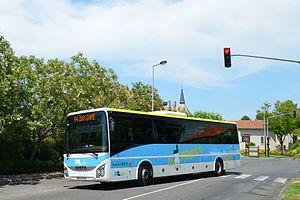
Iveco Bus Crossway n°:1418 sur la ligne 44 à Vieille-Saint-Girons Mairie.
Vielle-Saint-Girons est une commune du Sud-Ouest de la France, située dans le département des Landes. En outre, elle appartient à la communauté de communes Côte Landes Nature.
Un autocar, aussi appelé car en Europe et autobus voyageur en Amérique du Nord, est un moyen de transport routier pouvant accueillir confortablement plusieurs voyageurs pour de moyennes et longues distances, notamment pour des liaisons interurbaines, les voyages touristiques, et les transports scolaires.
XL'R est un réseau de transports interurbains lancé par le Conseil départemental des Landes en septembre 2009 et aujourd'hui par le Conseil régional de Nouvelle-Aquitaine. Il est exploité par la Régie des transports landais à son lancement et aujourd'hui en partenariat avec Trans-Landes. Le Réseau XL'R dessert les communes du département des Landes.